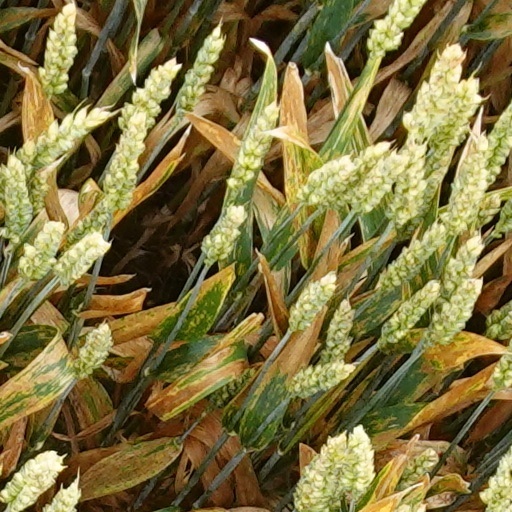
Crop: wheat